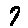
Label: 7